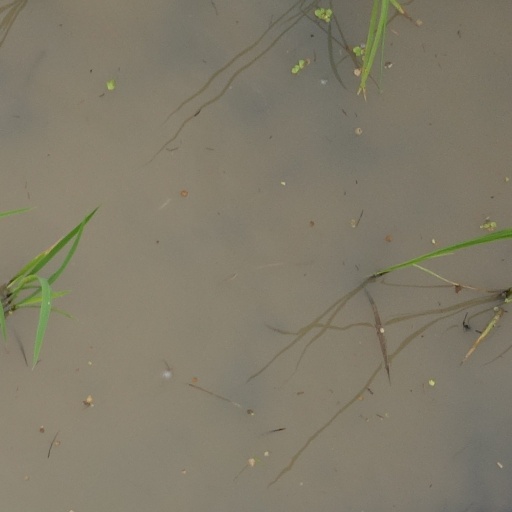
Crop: rice